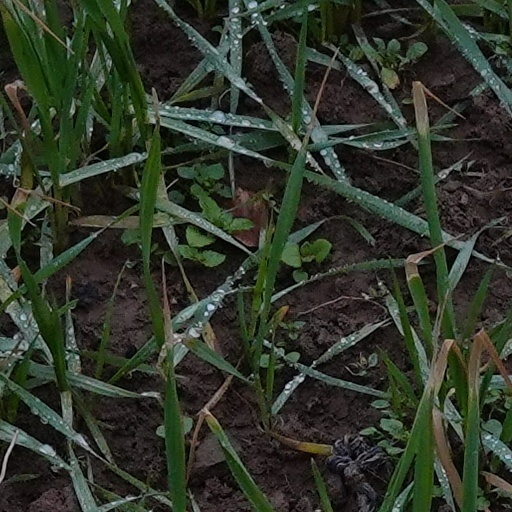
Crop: wheat